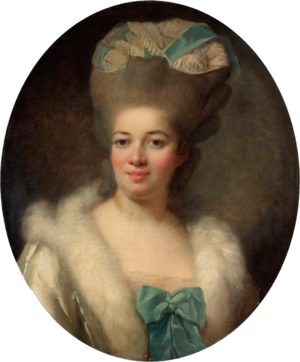
Cette page fournit une liste chronologique de tableaux de la peintre française Élisabeth Vigée Le Brun.
Marie-Jeanne Bertin dite Rose Bertin, née à Abbeville le 2 juillet 1747 et morte à Épinay-sur-Seine le 21 septembre 1813, est une marchande de modes.